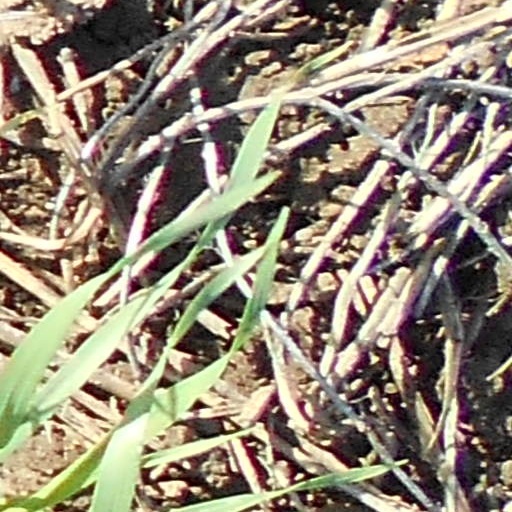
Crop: wheat